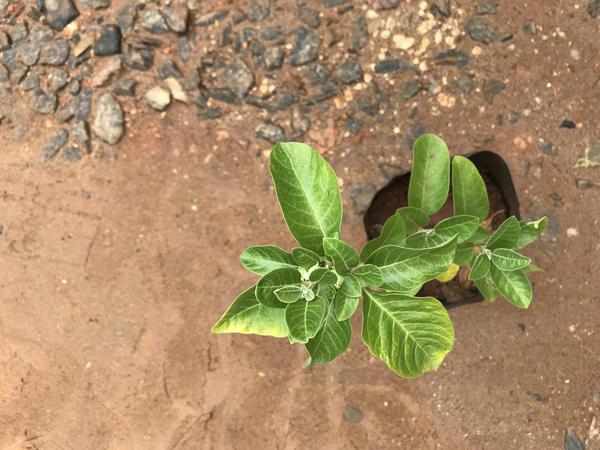
Plant: Ashwagandha